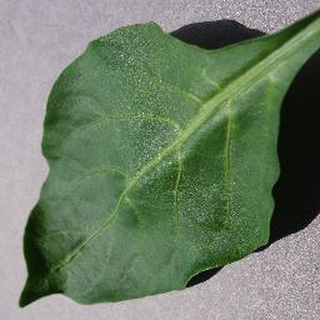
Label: healthy_bell_pepper